*Dyēus

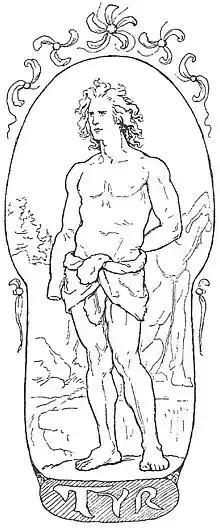
The Germanic god Týr, 1895.

Ritual and formulaic expressions stemming from the form *"Dyēus Phter" ("Father Dyēus") were inherited in the following liturgic and poetic traditions: